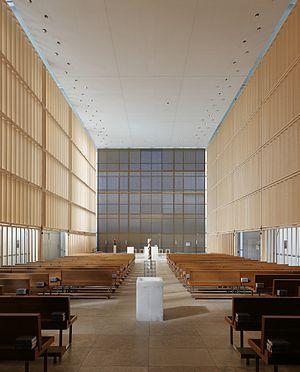
L'église du Sacré-Cœur est une église catholique du quartier de Neuhausen à Munich.